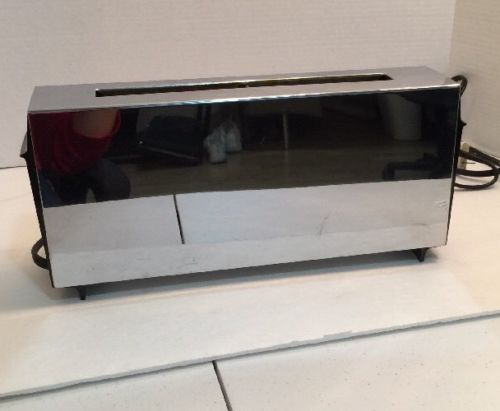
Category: toaster